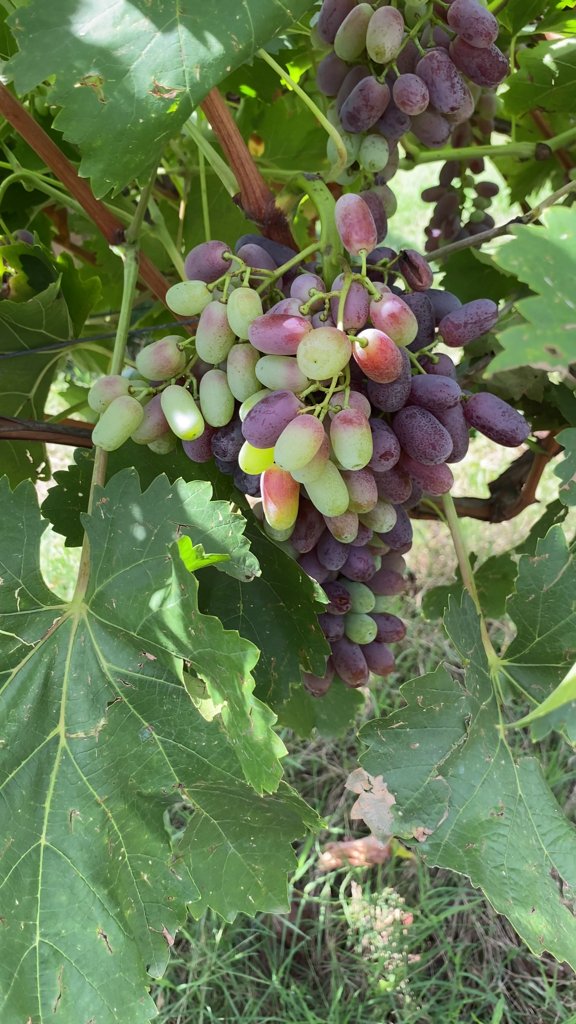
Berries visible: 137
Grape clusters: 3